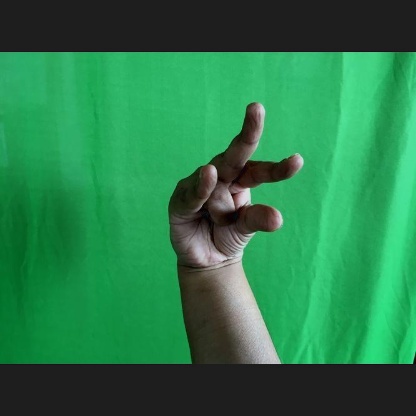
Mudra: Kangulam